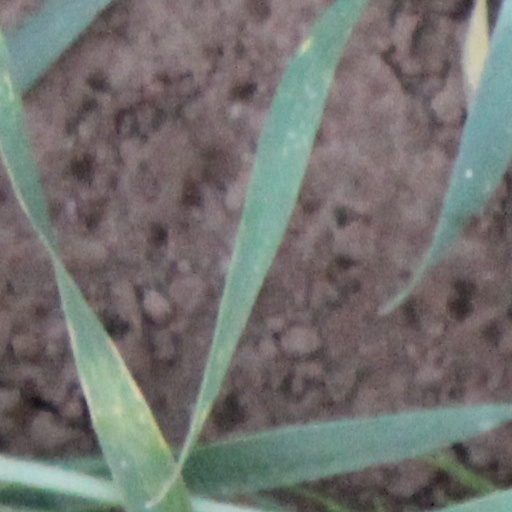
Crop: wheat